Association of Photographers

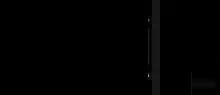

The Association of Photographers (AOP) is a trade association for British and European professional photographers predominantly, but also has members based globally.